Describe the emotion expressed in this image:  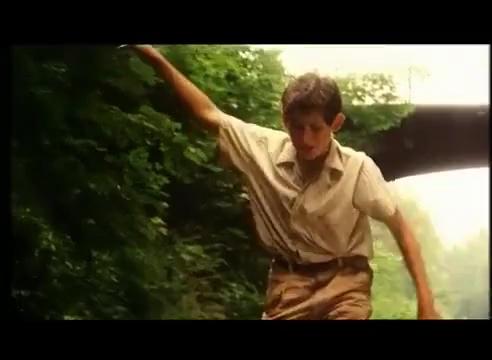
This person displays Pain, valence and arousal with low intensity.